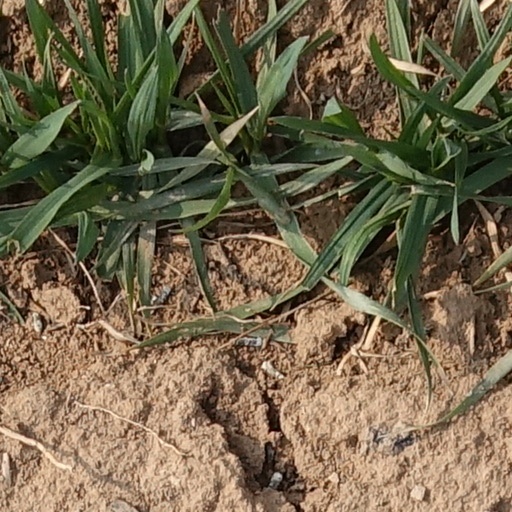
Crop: wheat